Air travel demand reduction

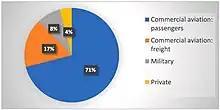
Global distribution of aviation fuel use

A shift towards high-speed rail could replace air travel. While improvements in rail travel times "have resulted in reductions in short-haul air travel", substitution results vary. Notably, concurrent "expansion of low-cost carriers has led to a significant increase in total European air traffic". Air travel demand decreased significantly after the entry of the Beijing-Shanghai high-speed rail. Costs of train trips are often higher but can in some cases "be offset by travelling on an overnight train and avoiding the cost of a hotel room".